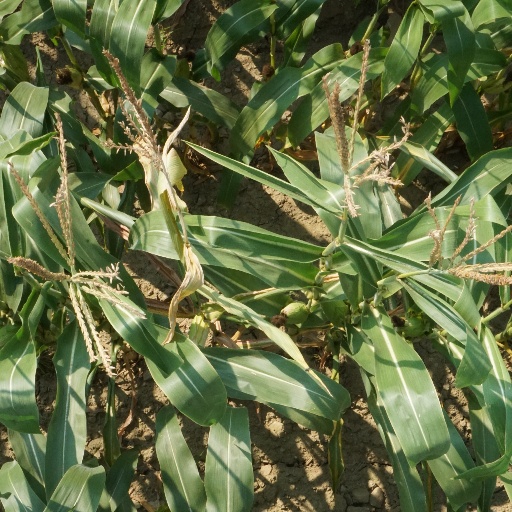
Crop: maize; corn